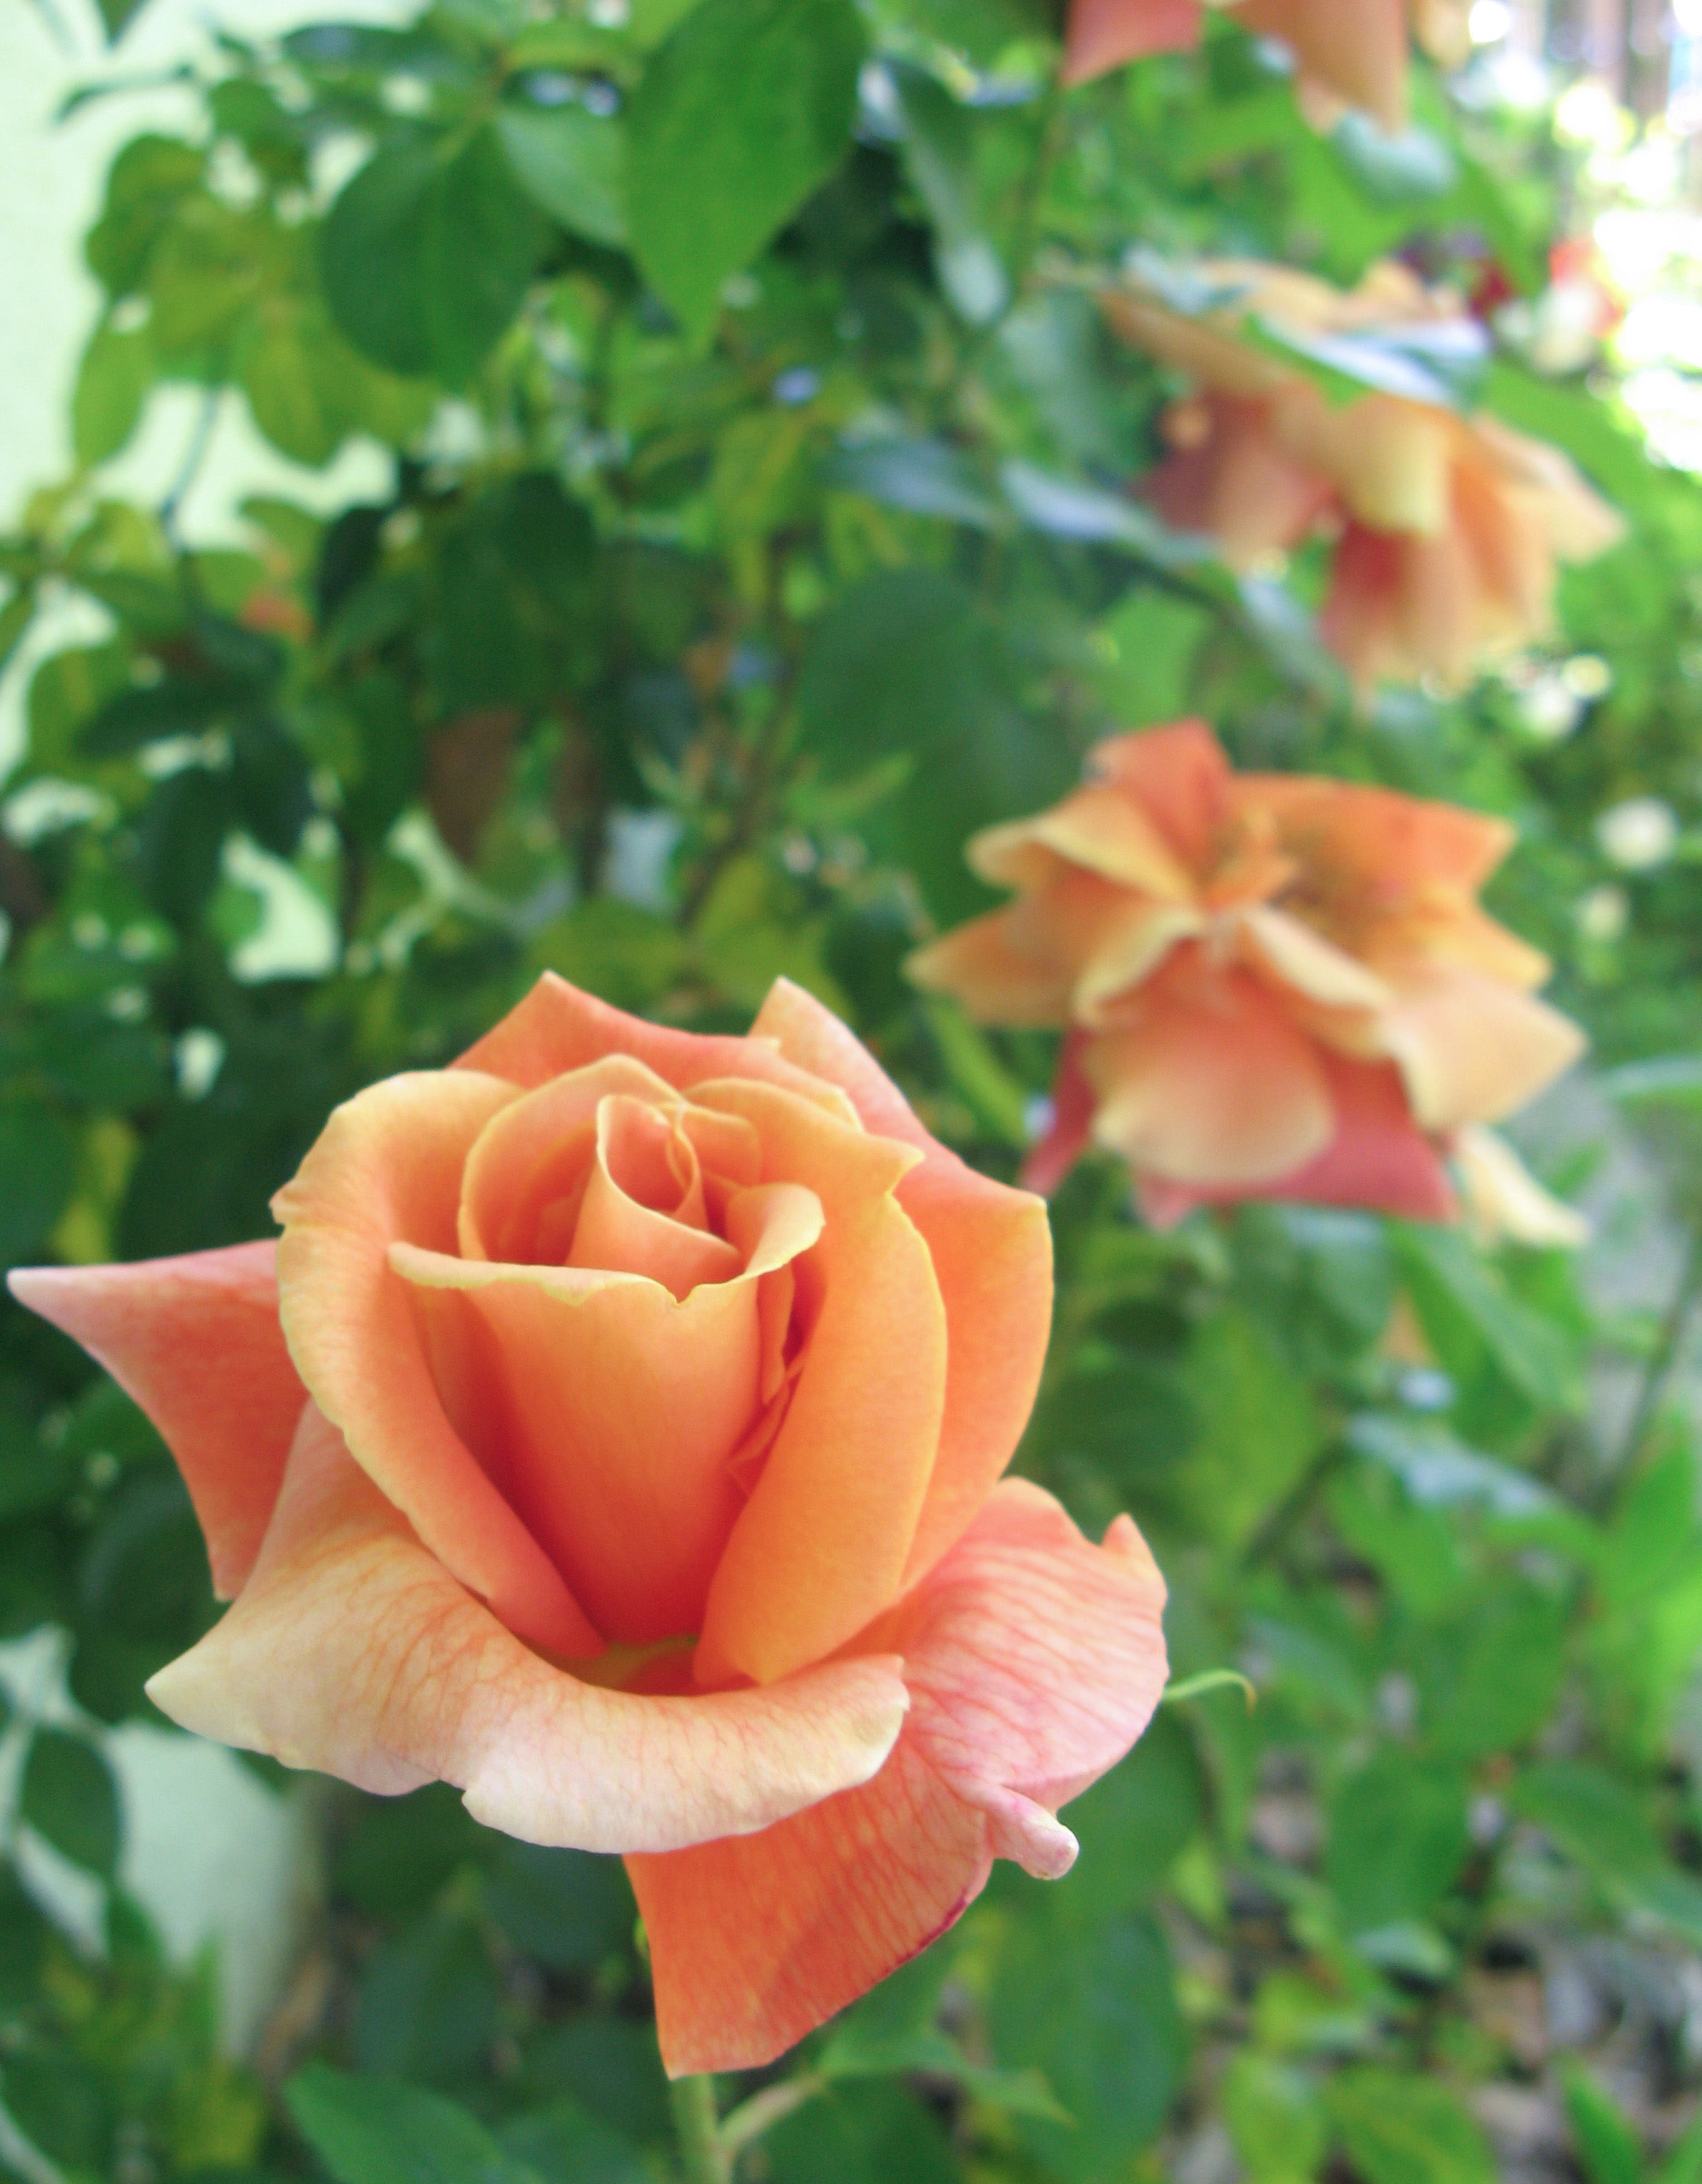
plant, flower, petal, rose, botany, flora, floribunda, g7, flowering plant, garden roses, rose family, land plant, rose order